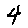
Label: 4